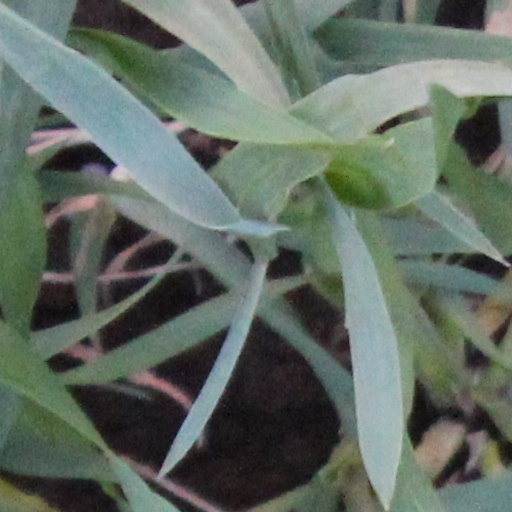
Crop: wheat